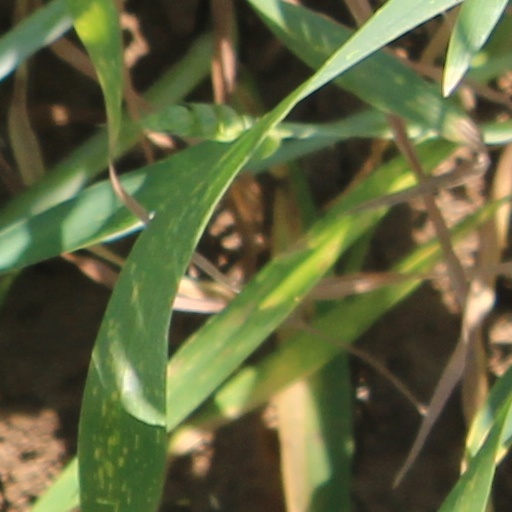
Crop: wheat